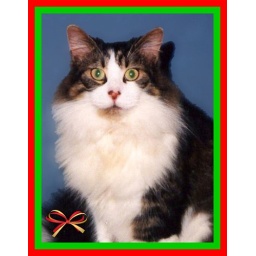
Mitzi sitting up photo framed with an inside green border and an outside red border in Picnik; missed dearly :,'-(